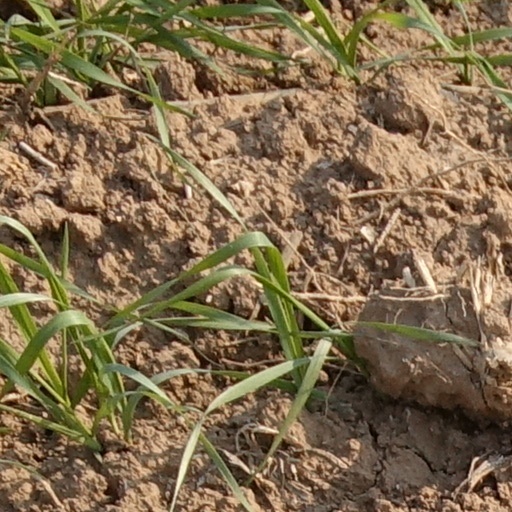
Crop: wheat